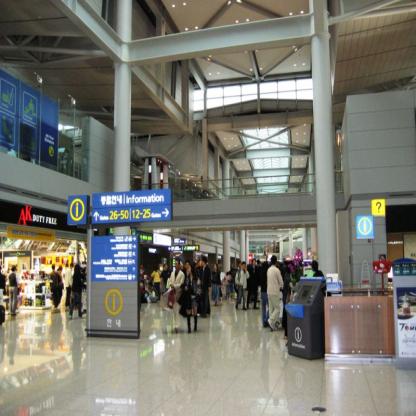
Scene: Indoor